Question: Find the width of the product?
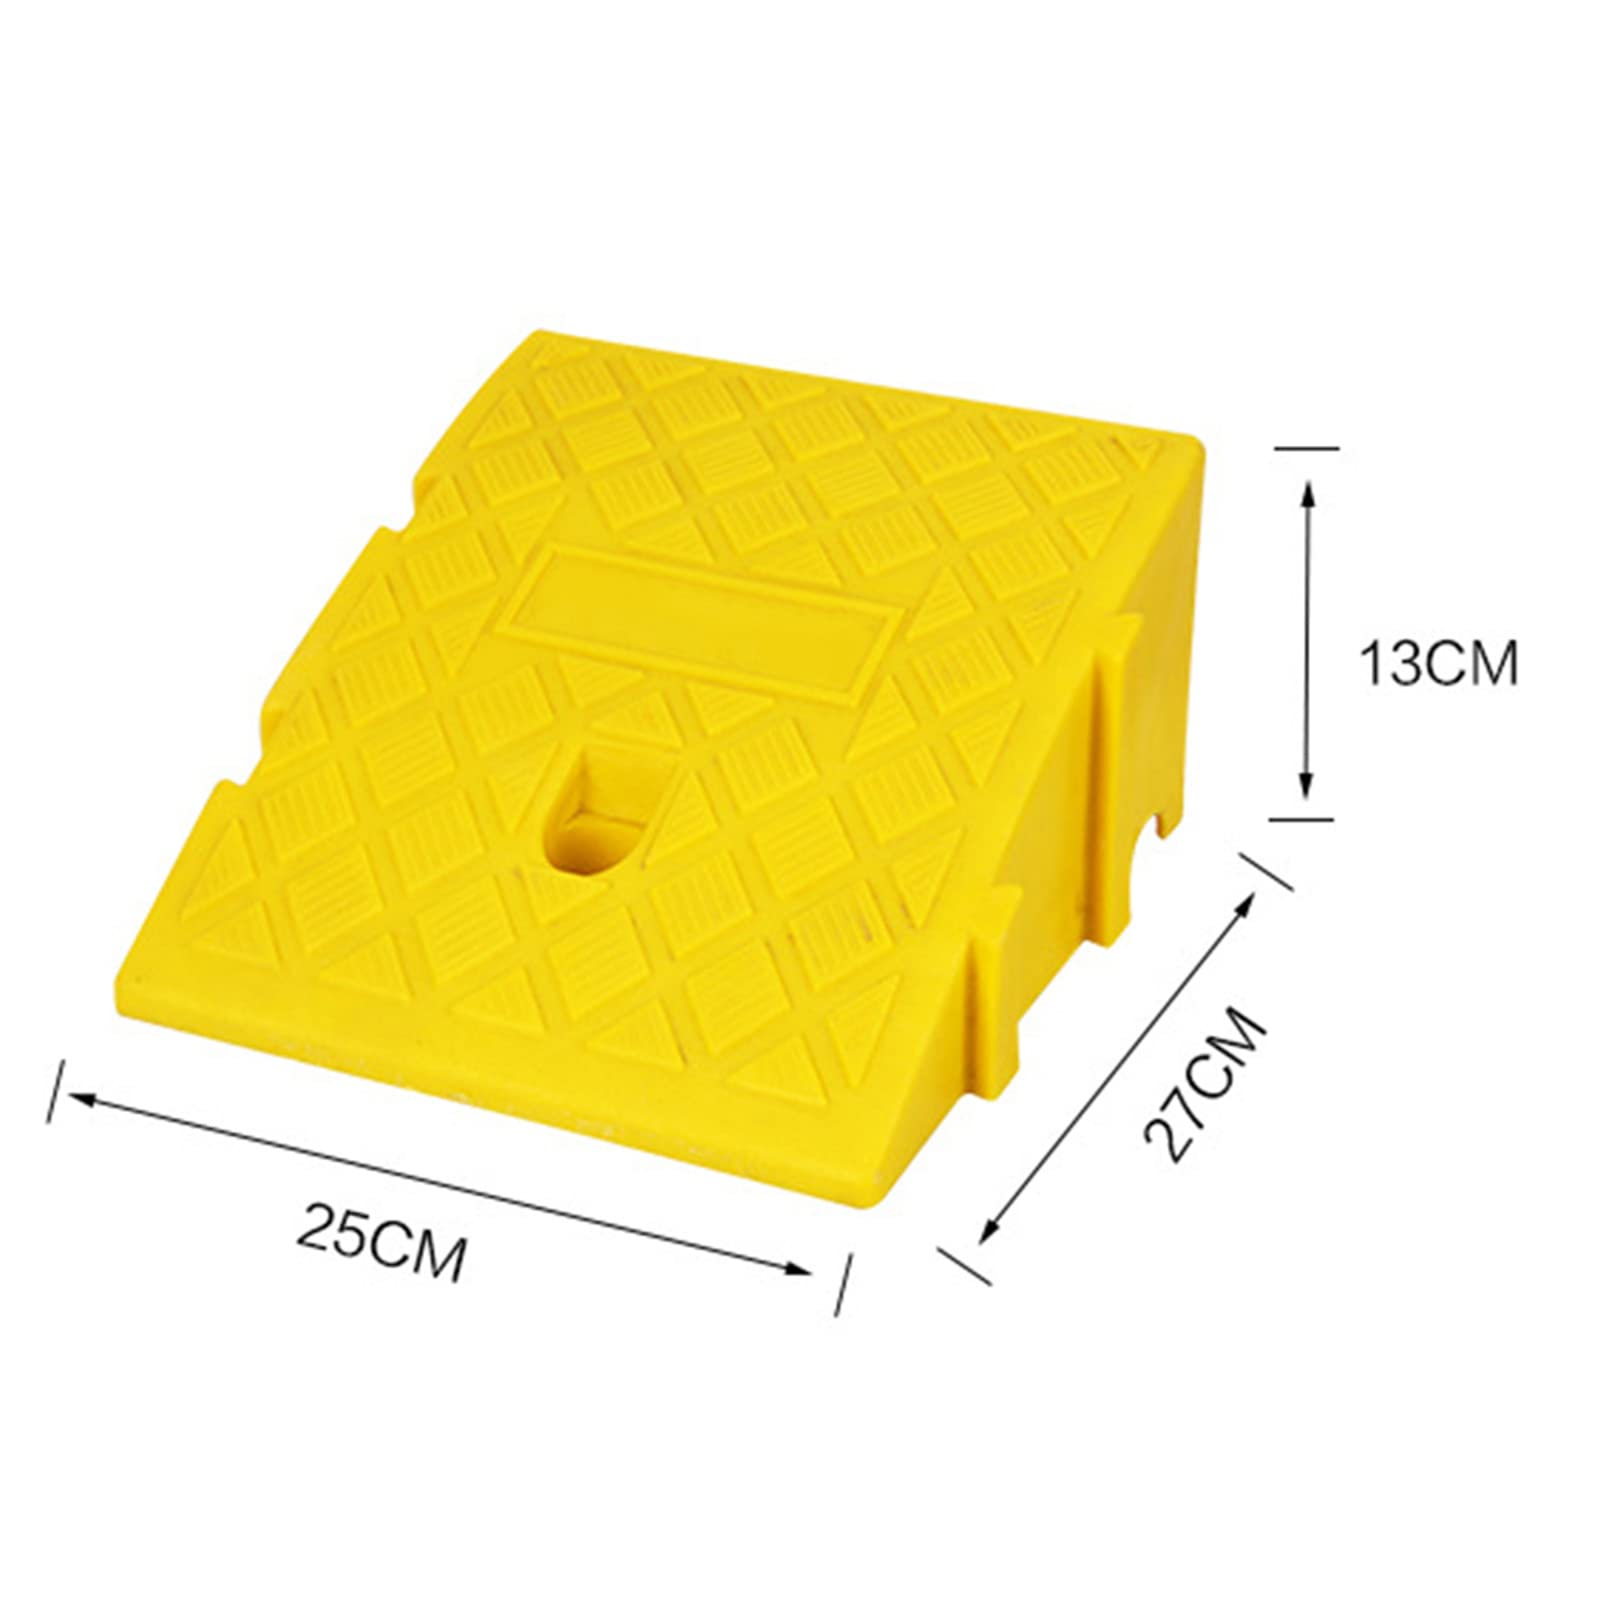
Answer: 25.0 centimetre